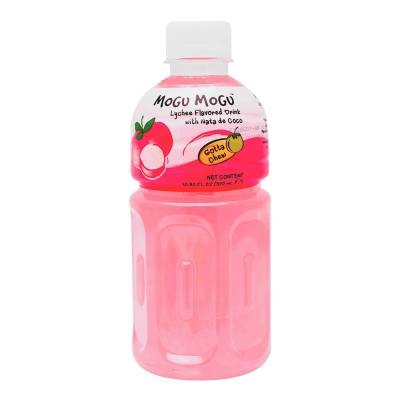
Nước uống Mogu Mogu vị vải với thạch dừa 320ml
Mogu Mogu - Nước trái cây thạch dừa bạn nên thử! Đây là một loại thức uống cực nổi tiếng của xứ xở chùa Vàng đã có mặt trên hơn 80 quốc gia và tạo nên một xu hướng mới trên thị trường nước giải khát. Từng miếng thạch dừa tươi ngọt dai khi kết hợp với nước ép trái cây từ các loại quả quen thuộc như dâu , xoài , dừa , vải ,...đã tạo nên một sức hút vô cùng lớn khiến người tiêu dùng, đặc biệt là giới trẻ phải đua nhau check in và nếm thử! Nước uống Mogu Mogu vị vải với thạch dừa 320ml có vị chua ngọt dịu và hương thơm đặc trưng từ vải, từng miếng thạch dừa được cắt nhỏ vừa ăn tạo cảm giác dai dai ngọt ngọt đầy thú vị! Đặc biệt nước uống có chứa nhiều vitamin C và chất xơ, hàm lượng calo khá thấp và không có chất béo nên phù hợp sử dụng cho cả người đang theo chế độ ăn kiêng. Sản phẩm được đóng chai nhựa chắc chắn, nắp chai còn được in hình mặt cười siêu dễ thương gây thu hút đến với người tiêu dùng, đặc biệt là trẻ em. Vừa được ăn, vừa được nhai, ngại gì không thử! Xuất xứ: Thái Lan Thành phần: Nước, thạch dừa 25%, đường fructose 4%, đường 4%, chất điều chỉnh độ acid, hương vải tự nhiên 0.1%, chất bảo quản (E211), chất điều chỉnh độ acid,... Thể tích thực: 320ml/chai Bảo quản: Nơi khô ráo, thoáng mát và tránh ánh nắng mặt trời Hướng dẫn sử dụng: Lắc đều trước khi uống, ngon hơn khi dùng lạnh. Hạn sử dụng: 12 tháng kể từ ngày sản xuất
Brand: Mogu Mogu
Category: Food, Beverages & Tobacco > Beverages > Fruit Flavored Drinks